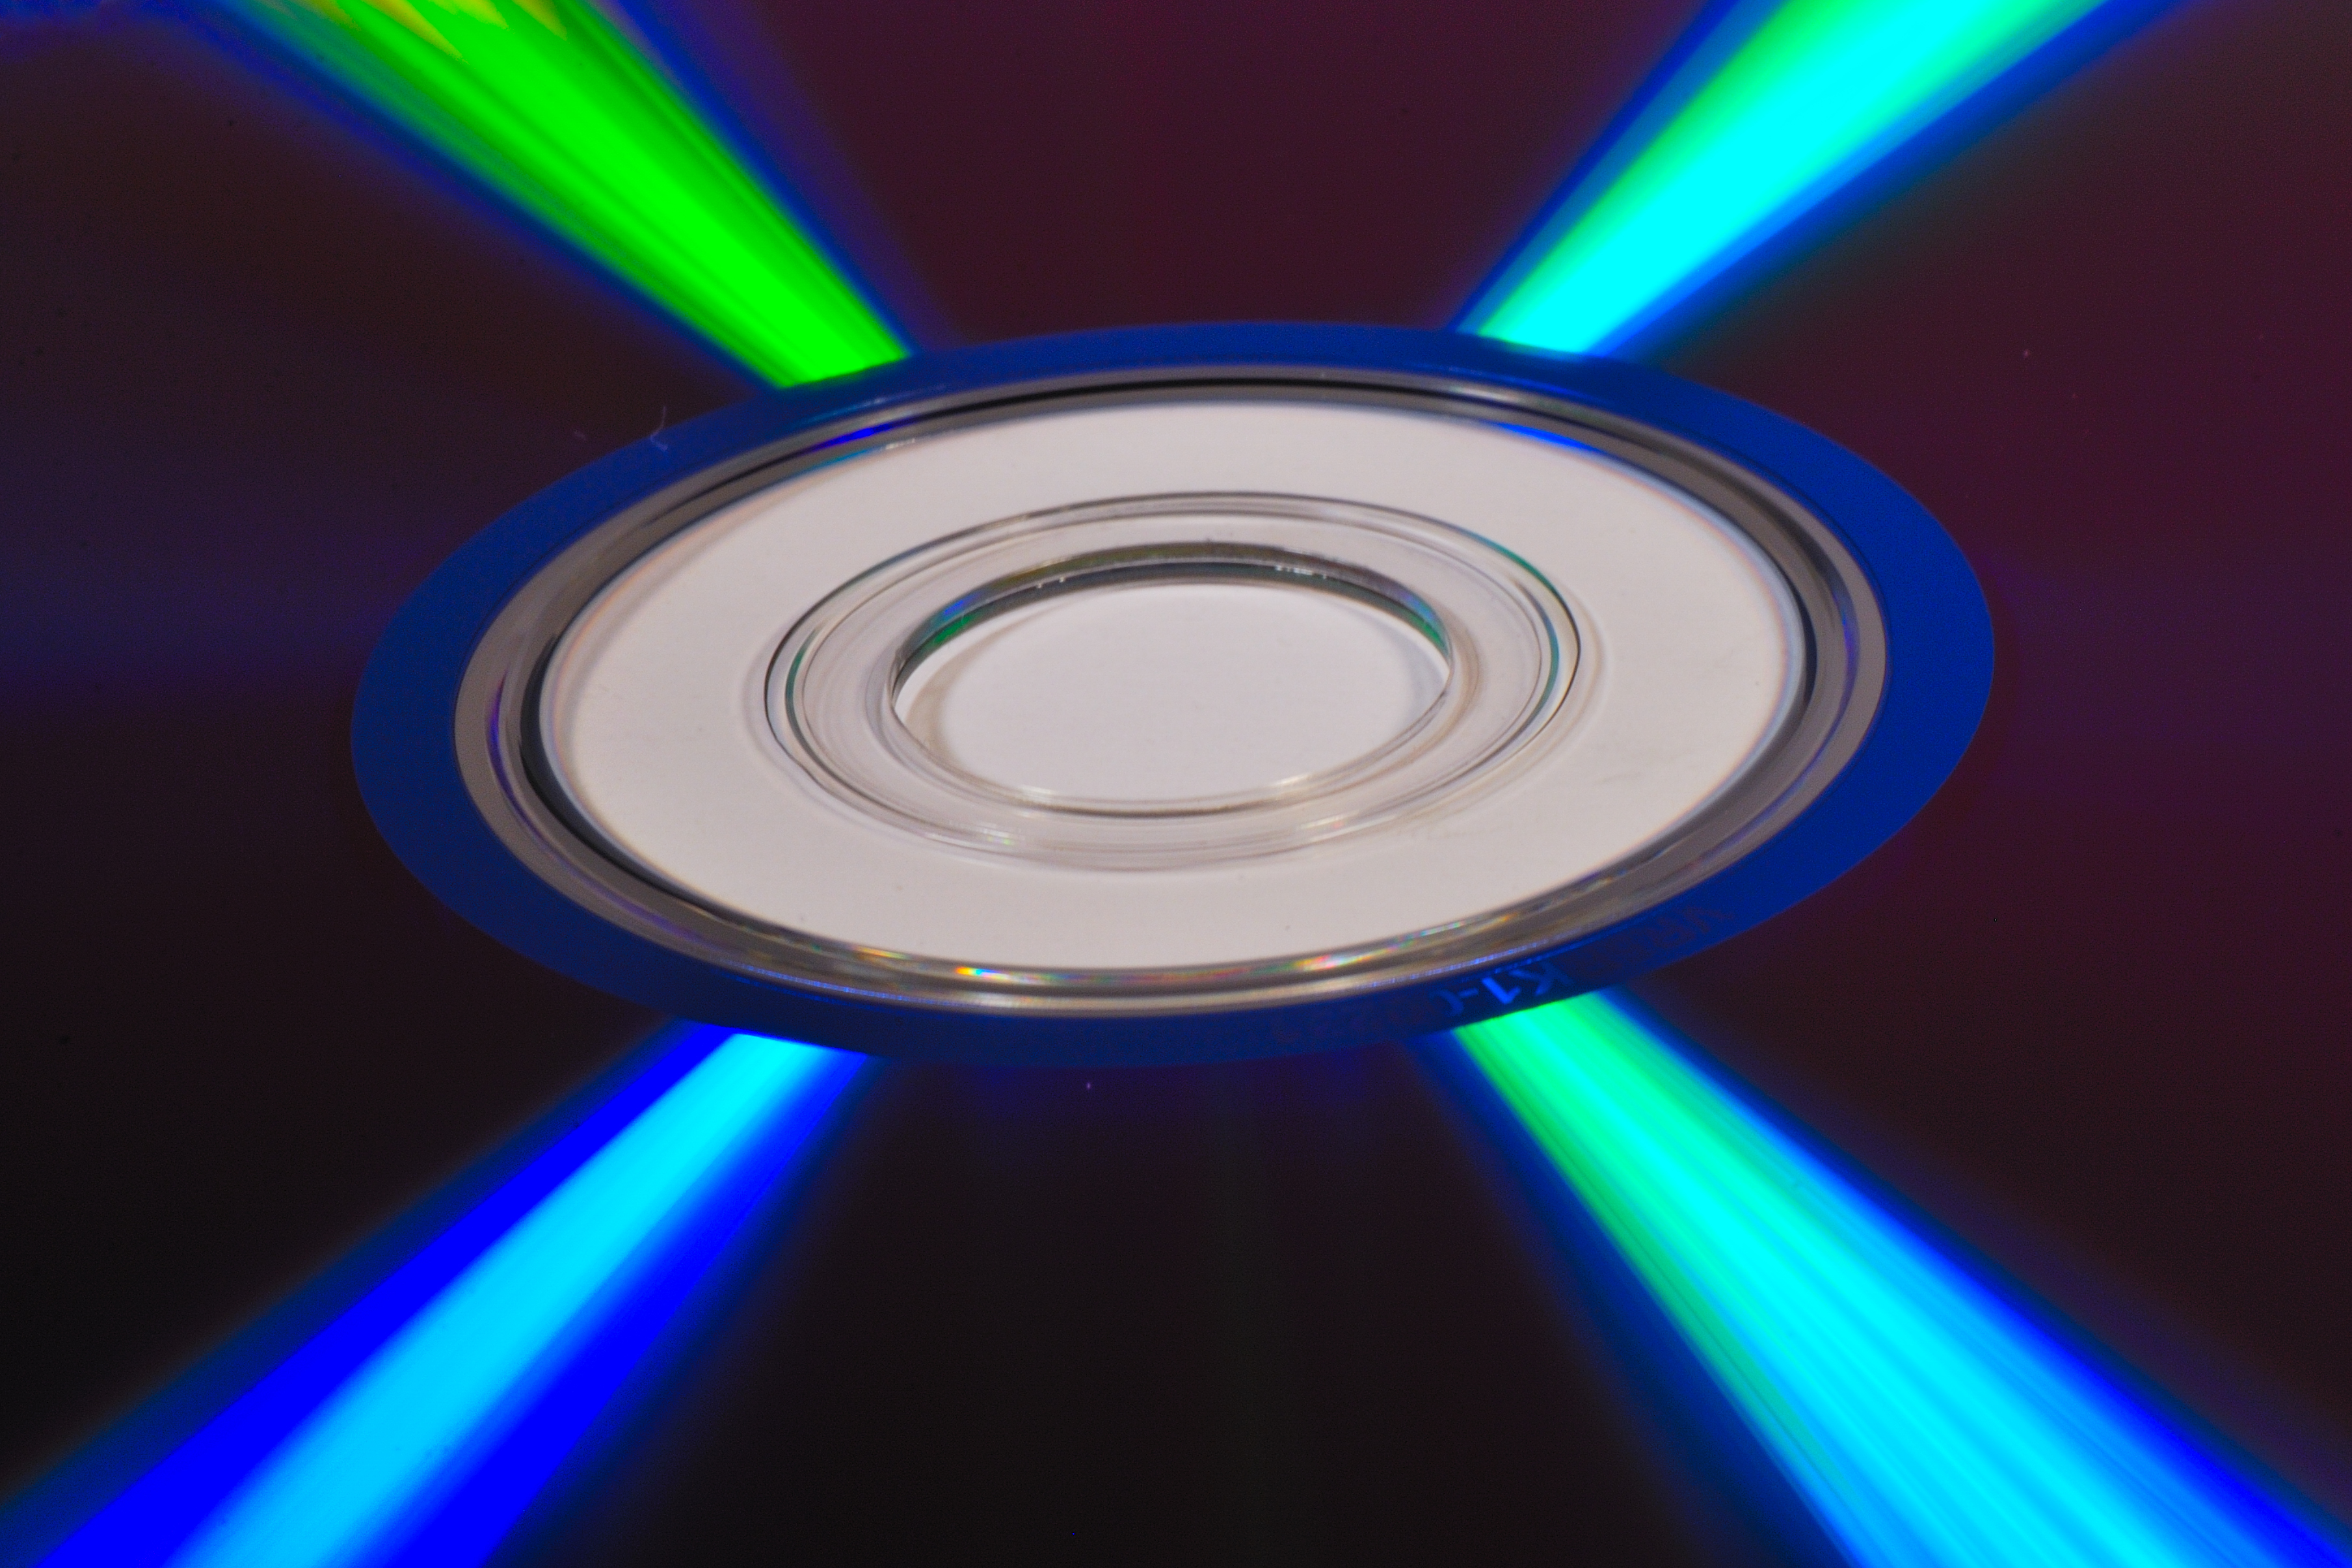
reflection, cd, background, data, computer, circle, light, information, color, technology, disk, digital, dvd, storage, white, blue, shiny, optical, software, spectrum, audio, refraction, macro, media, colorful, music, sound, abstract, movie, equipment, rainbow, blank, plastic, film, electronic, record, copy, backup, video, entertainment, file, multimedia, compact, business, party, children, isolated, burn, data storage device, electronic device, Optoelectronics, optical disc drive, computer component, spoke, wheel